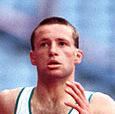
Age: 18